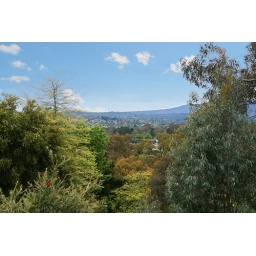
View over North Croydon and out to Mooroolbark from the window of my old house in North Croydon. (Victoria)